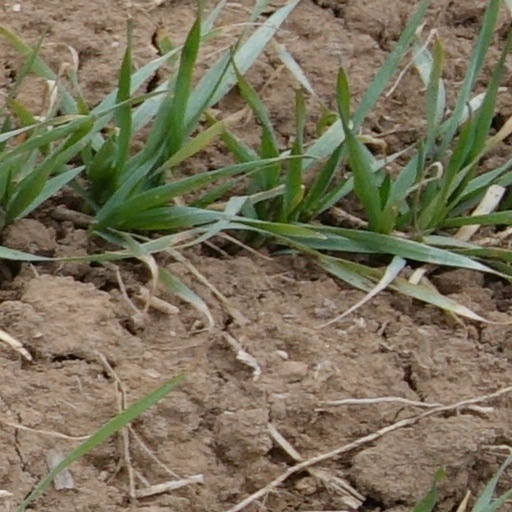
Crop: wheat